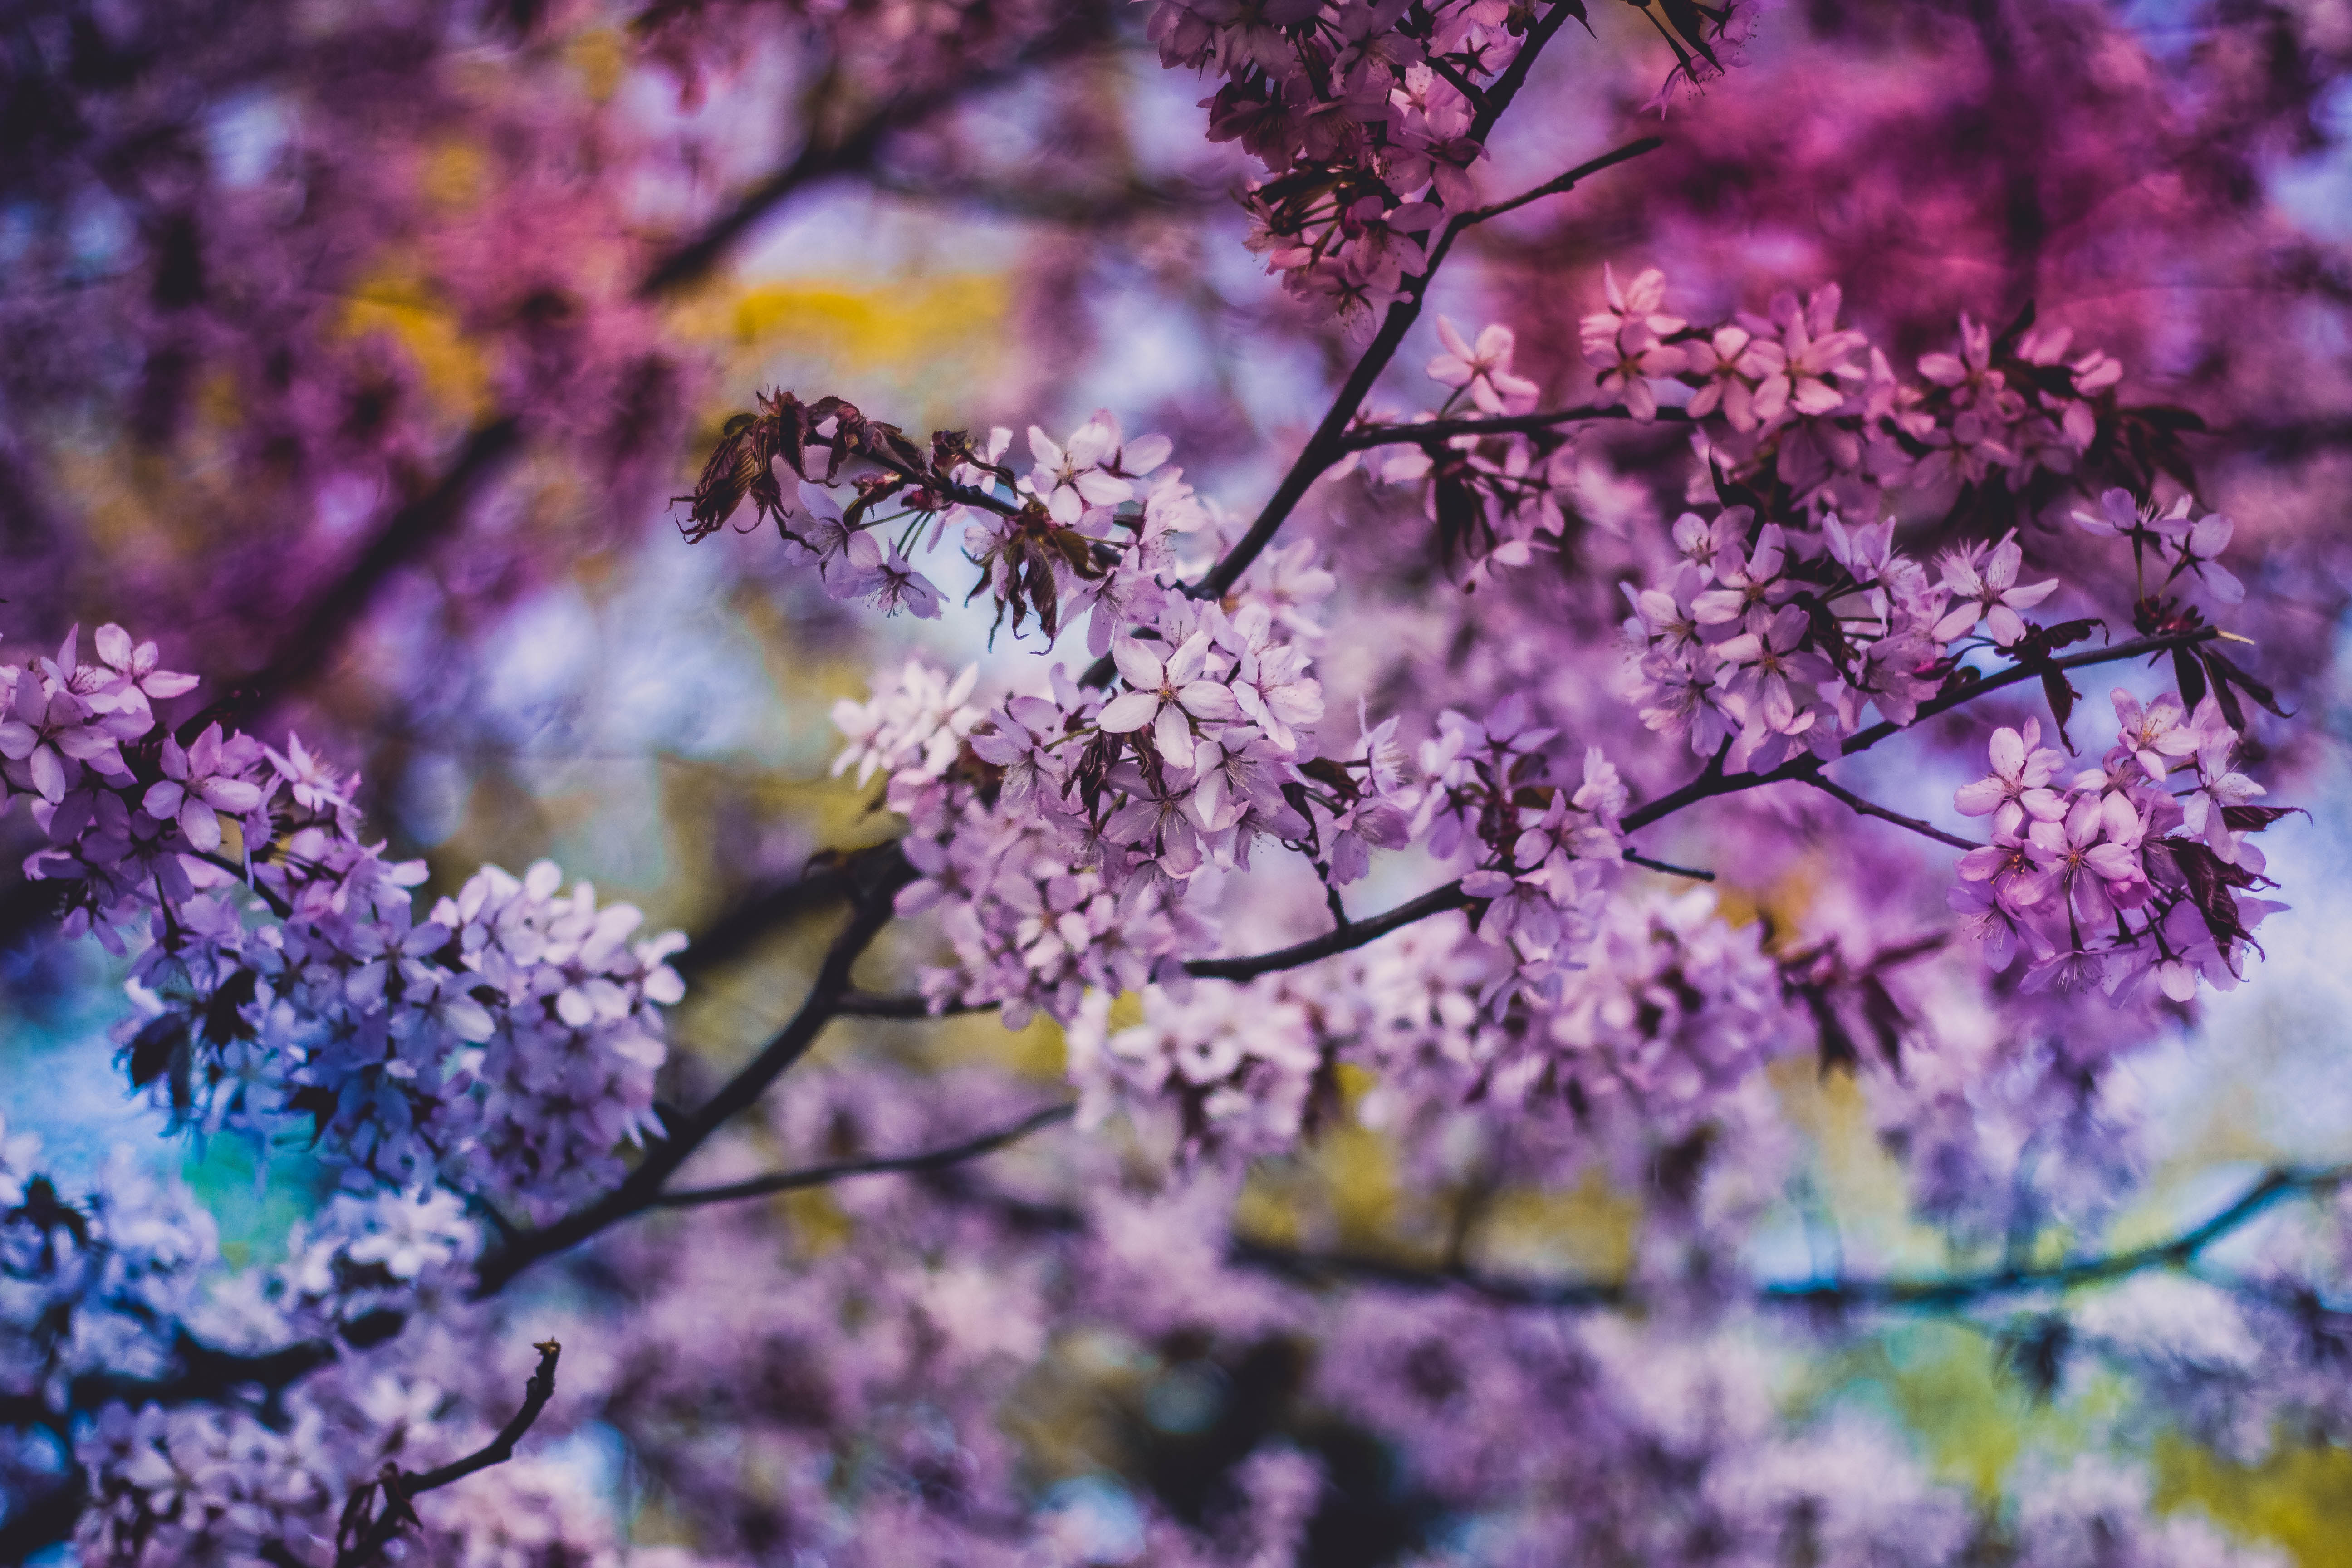
tree, nature, branch, blossom, plant, sunlight, leaf, flower, purple, spring, blooming, flora, season, cherry blossom, flowers, blossoms, lilac, macro photography, woody plant